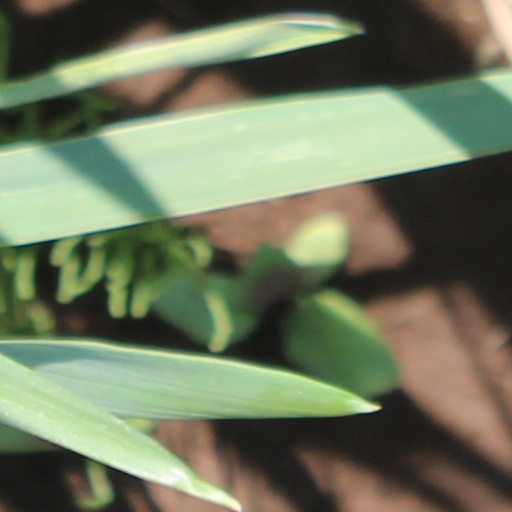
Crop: wheat